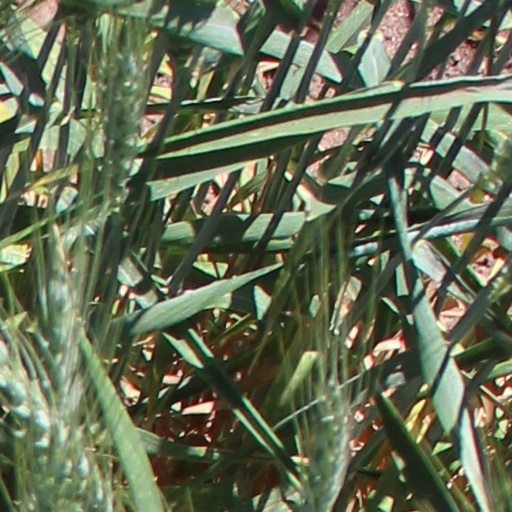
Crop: wheat